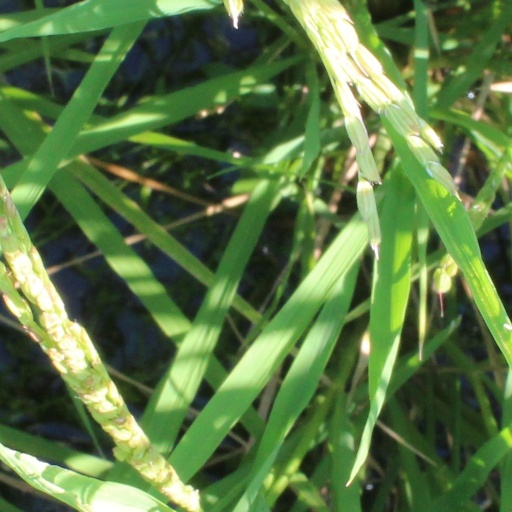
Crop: rice